Chelymorpha cassidea

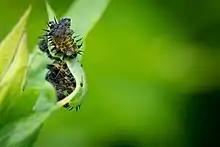
Larvae with fecal shields

The Argus tortoise beetle lays eggs on leaves, in clusters of 15 to 30. The eggs hatch within 10 days. Its larvae are yellowish-green or orange-yellow. The larvae feed on leaves until they are fully grown, then they drop to the soil to pupate, overwintering as pupae before emerging as adults in the middle of summer. It takes them almost three weeks to become pupae.